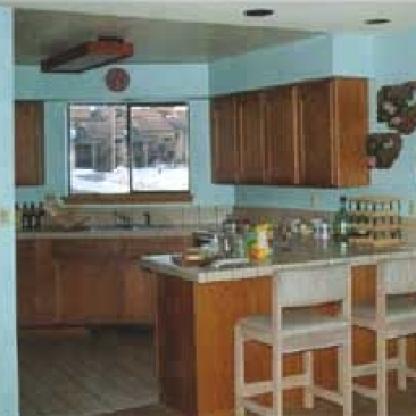
Scene: Indoor